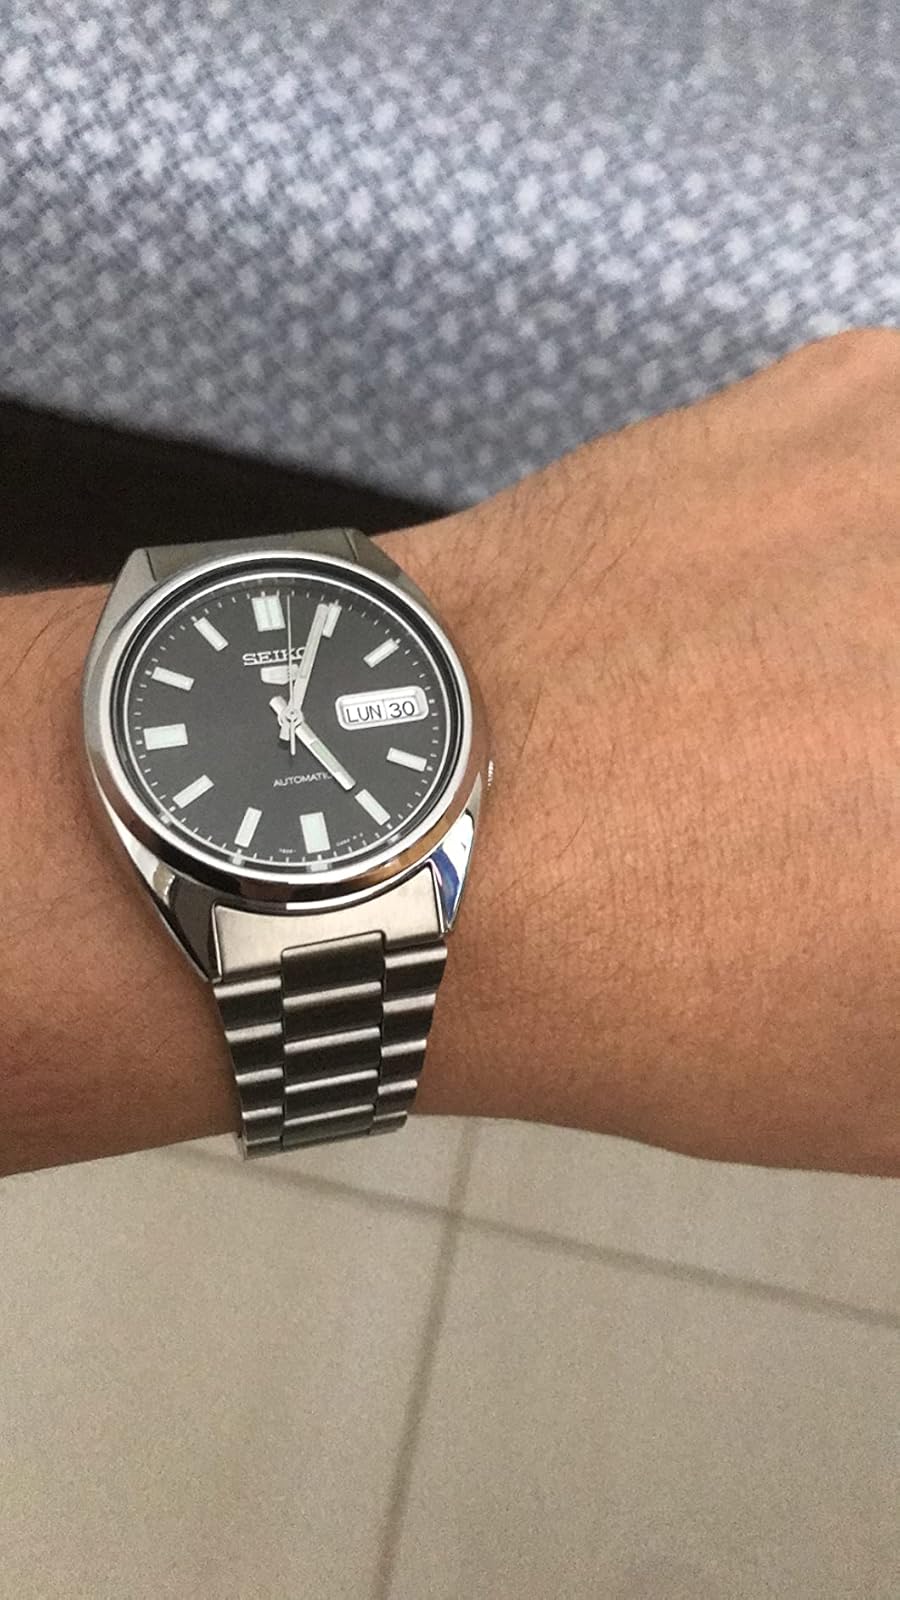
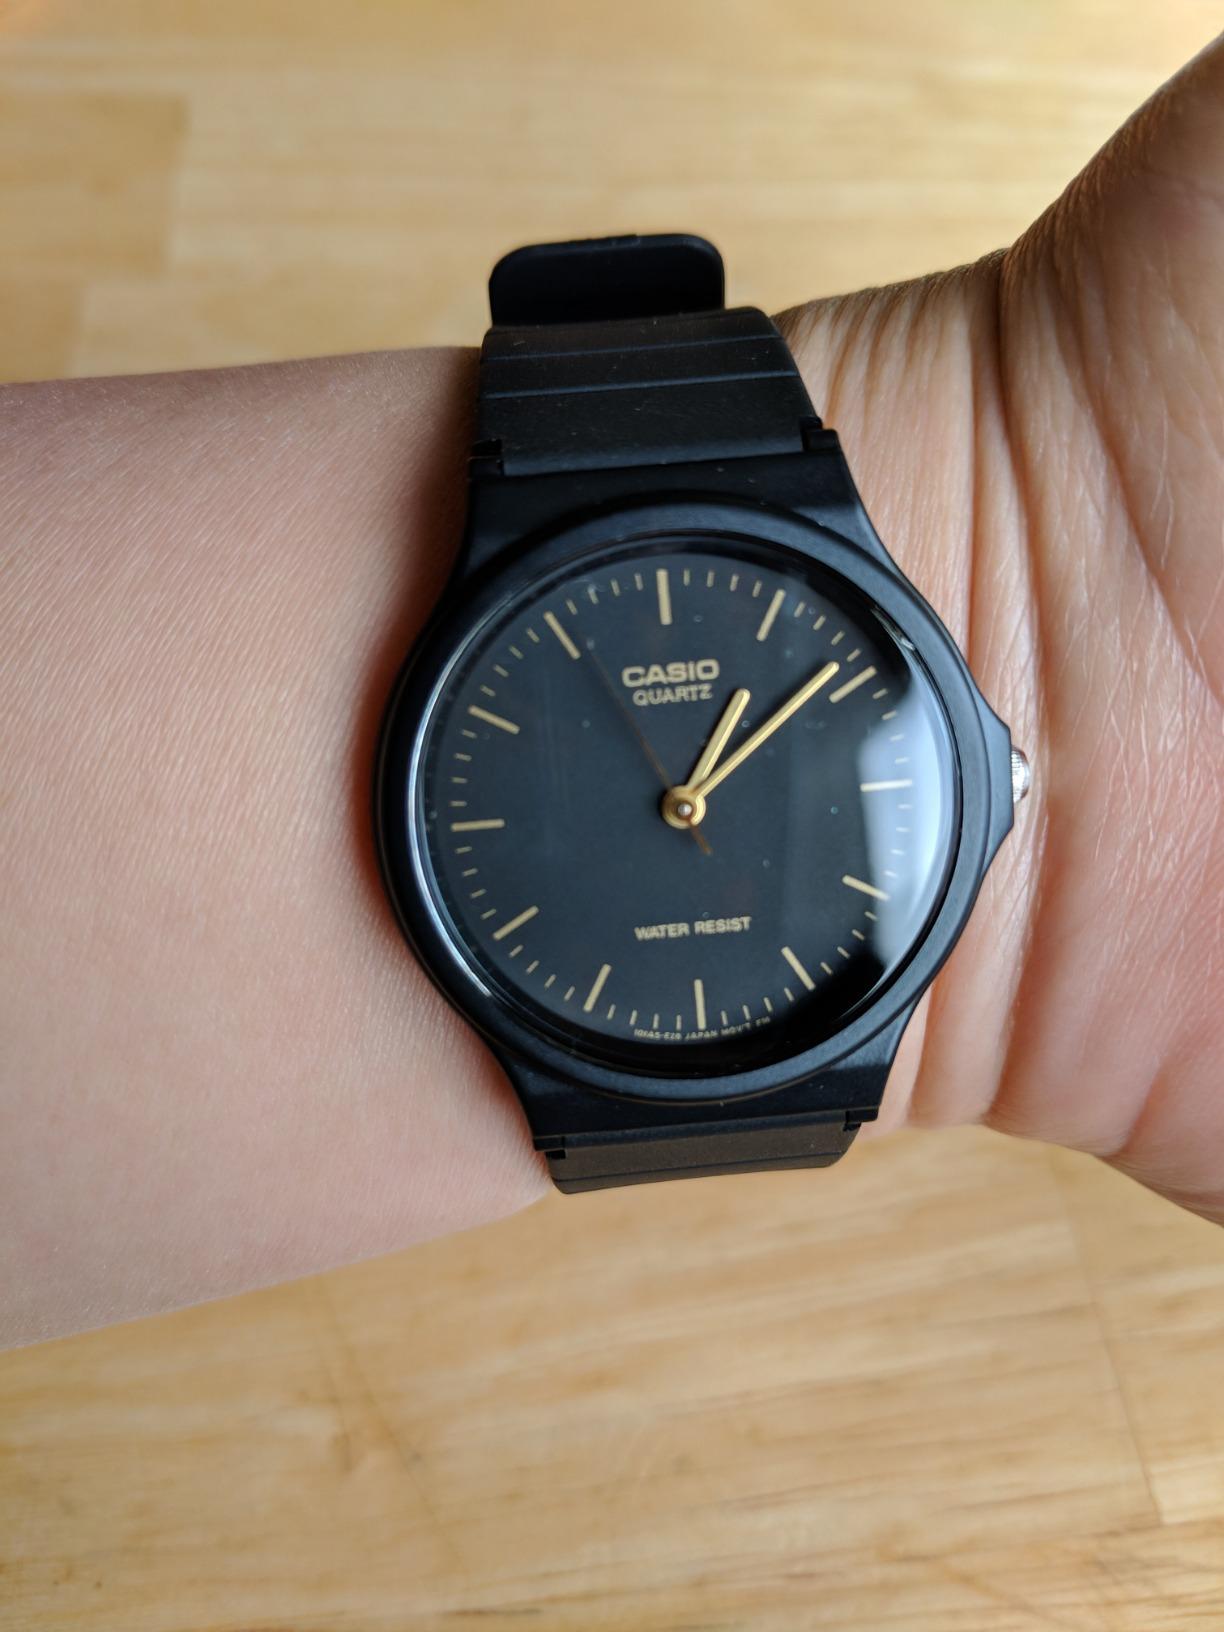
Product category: accessories_watch
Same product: no